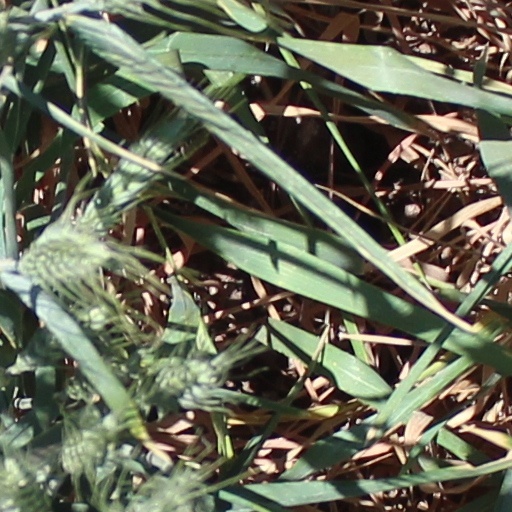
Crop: wheat